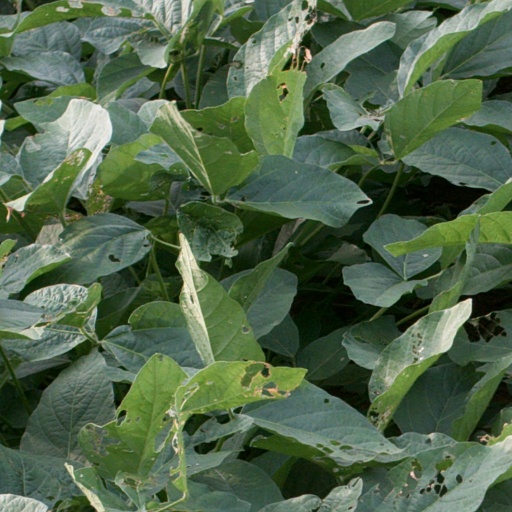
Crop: soybean